U8 (Berlin U-Bahn)

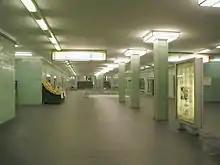
Alexanderplatz station: an early underground shopping arcade

The U-Bahn construction at Alexanderplatz took a long time, because the opportunity was taken to completely re-design the square. Some adjustments were also made to the line of the route, and the GN-Bahn thus appreciably better integrated into the remainder of the public transport system.